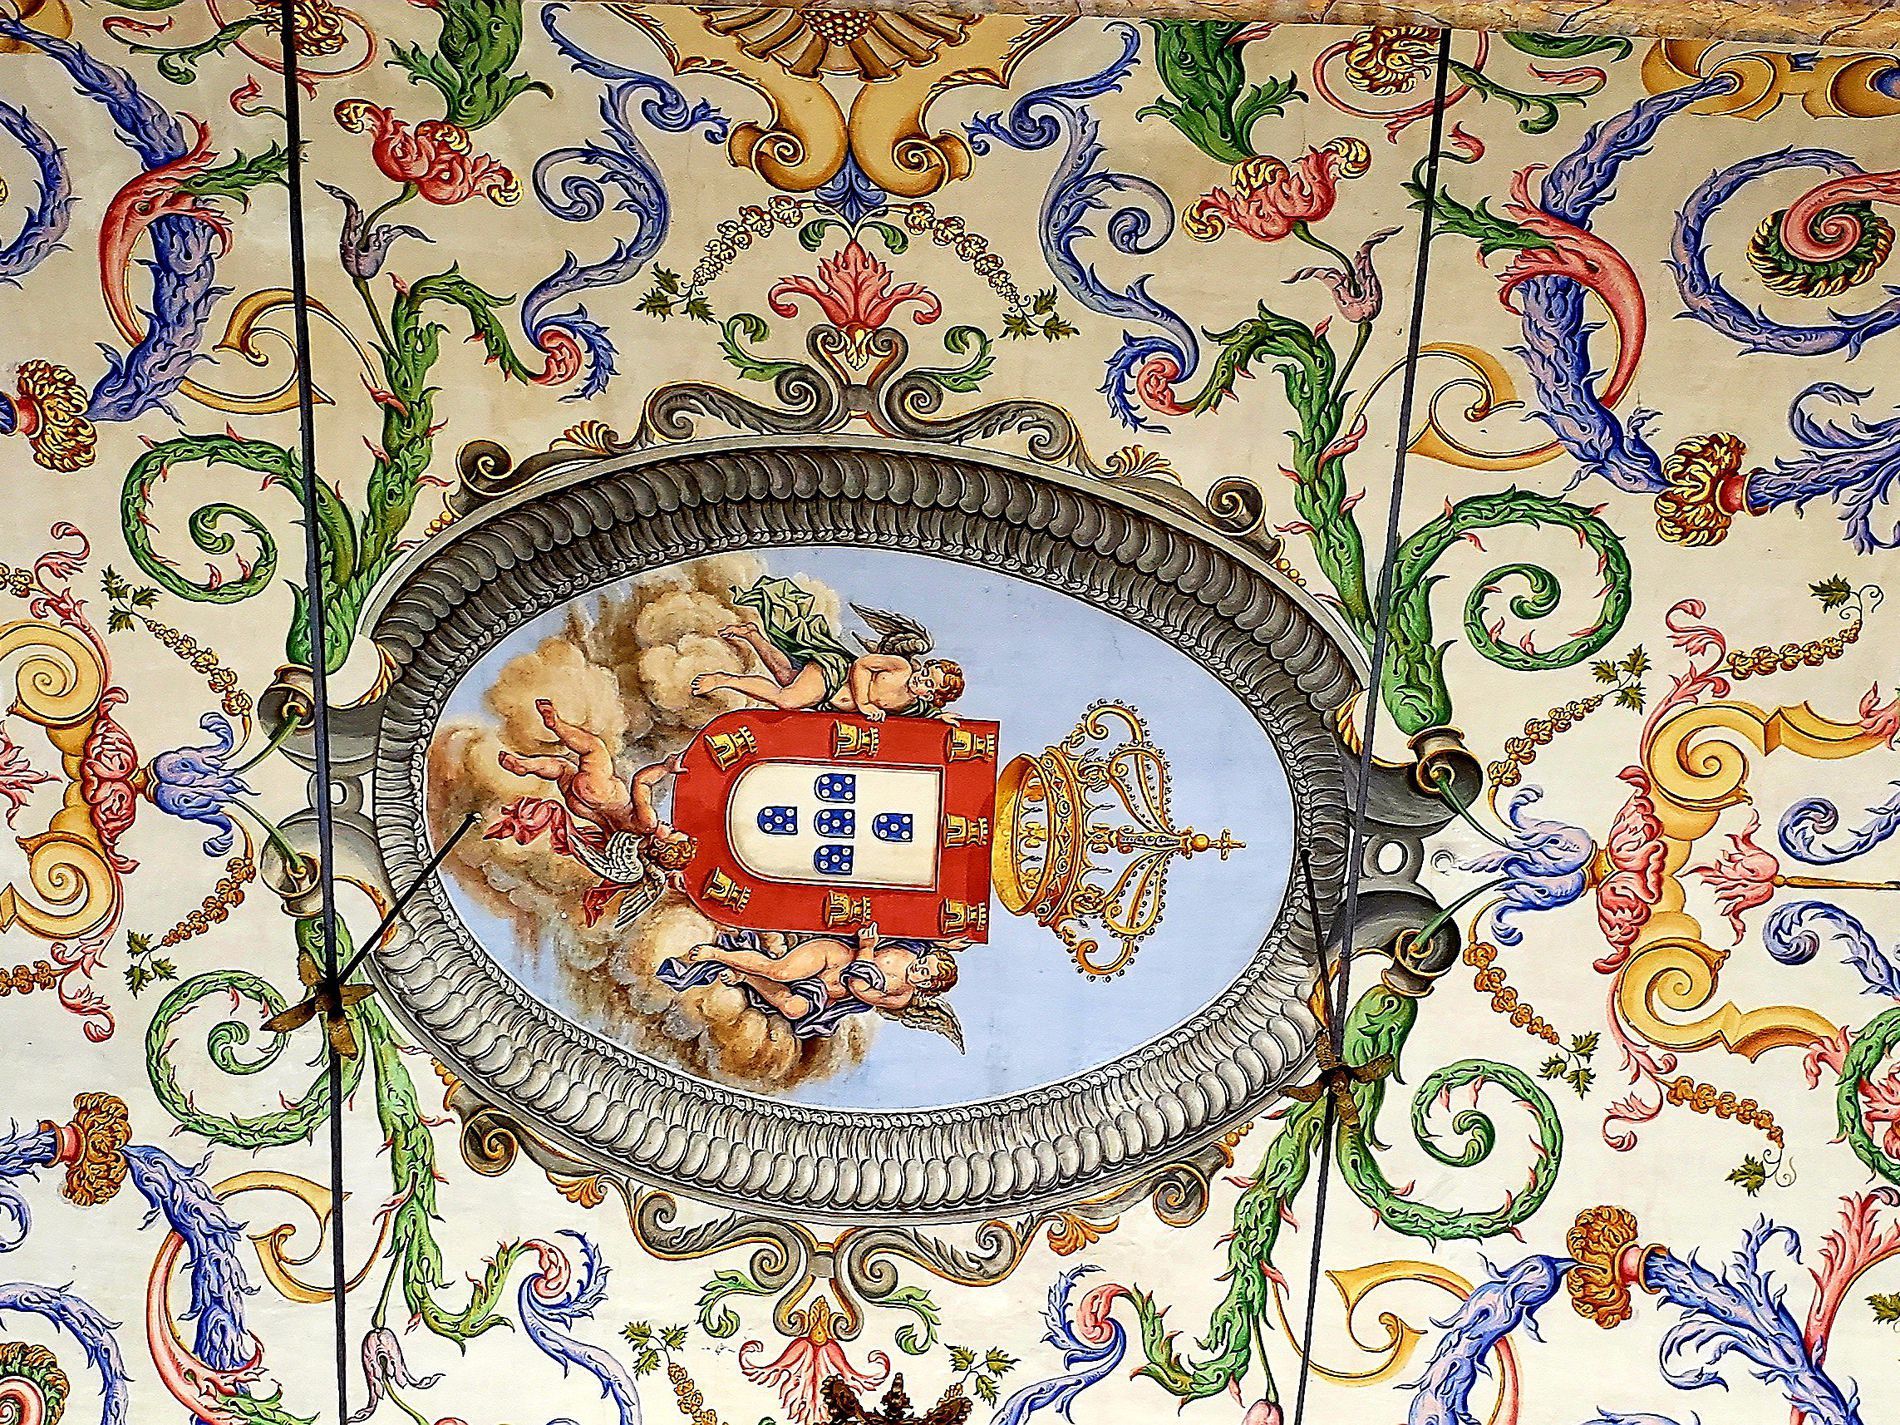
historical ceiling
this picture shows a coat of arms in the ceiling of Saint Michaels Chapel Capela de Sao Miguel at University of Coimbra Courtyard , The ceiling contains Chinese inscriptions and a panting of House of Aviz and Coat of Arms of portugal.
The photo is captured from a direct upward angle ,a classic worm’s eye view in a color palette of dominant tones of deep indigo, royal blue, and burnished gold.The aged pigments give the image a warm, historic patina ,like something touched by time.The image feels timeless, like stepping into a sacred moment frozen in history.
Labels: Art, Painting, Pattern, Tile, Nutcracker, Architecture, Building, Monastery, National Emblem, Aviz Dynasty, Ceiling, painting
Camera: samsung SM-G960W
Aperture: F2.4
Exposure: 1/33 sec
ISO: 250
Focal length: 4.3 mm